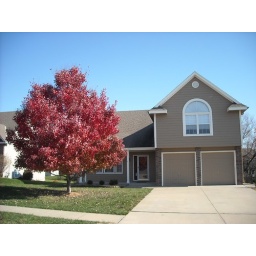
Another shot of the completed house along with maple tree in full color.